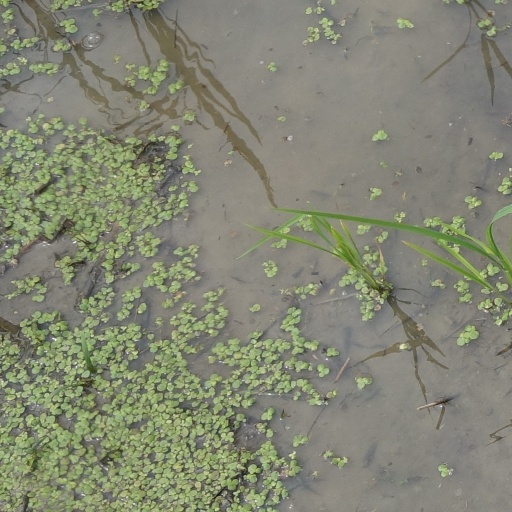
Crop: rice